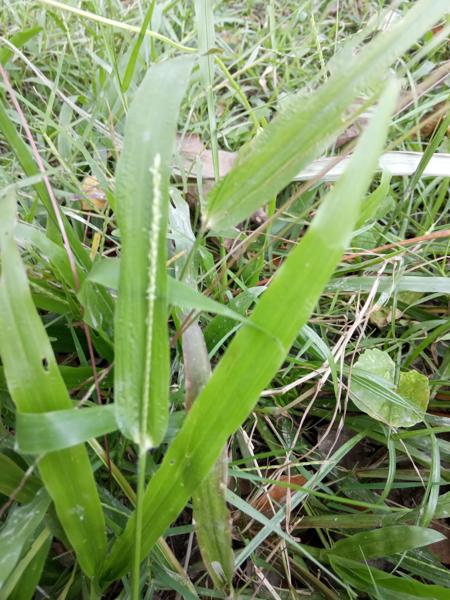
Weed species: Paspalum scrobiculatum